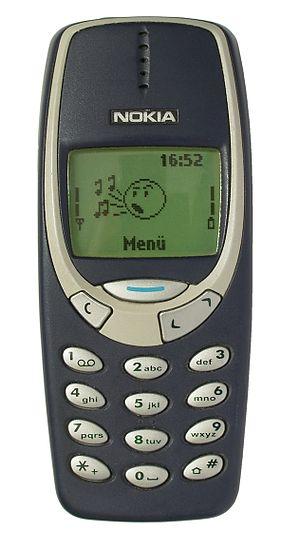
Le Nokia 3310 est un téléphone bi-bande GSM 900/1800. Il est sorti le 12 octobre 2000 en remplacement du Nokia 3210. Ce téléphone a été extrêmement populaire : environ 126 millions d'exemplaires ont été écoulés jusqu'à son retrait du marché, ce qui en fait un des téléphones mobiles les plus vendus au monde après le 3210.